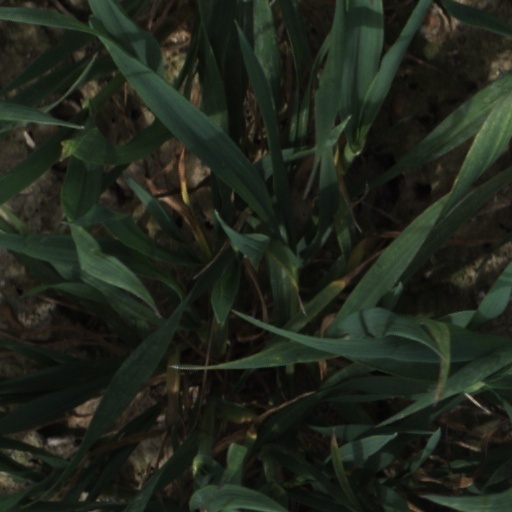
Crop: wheat